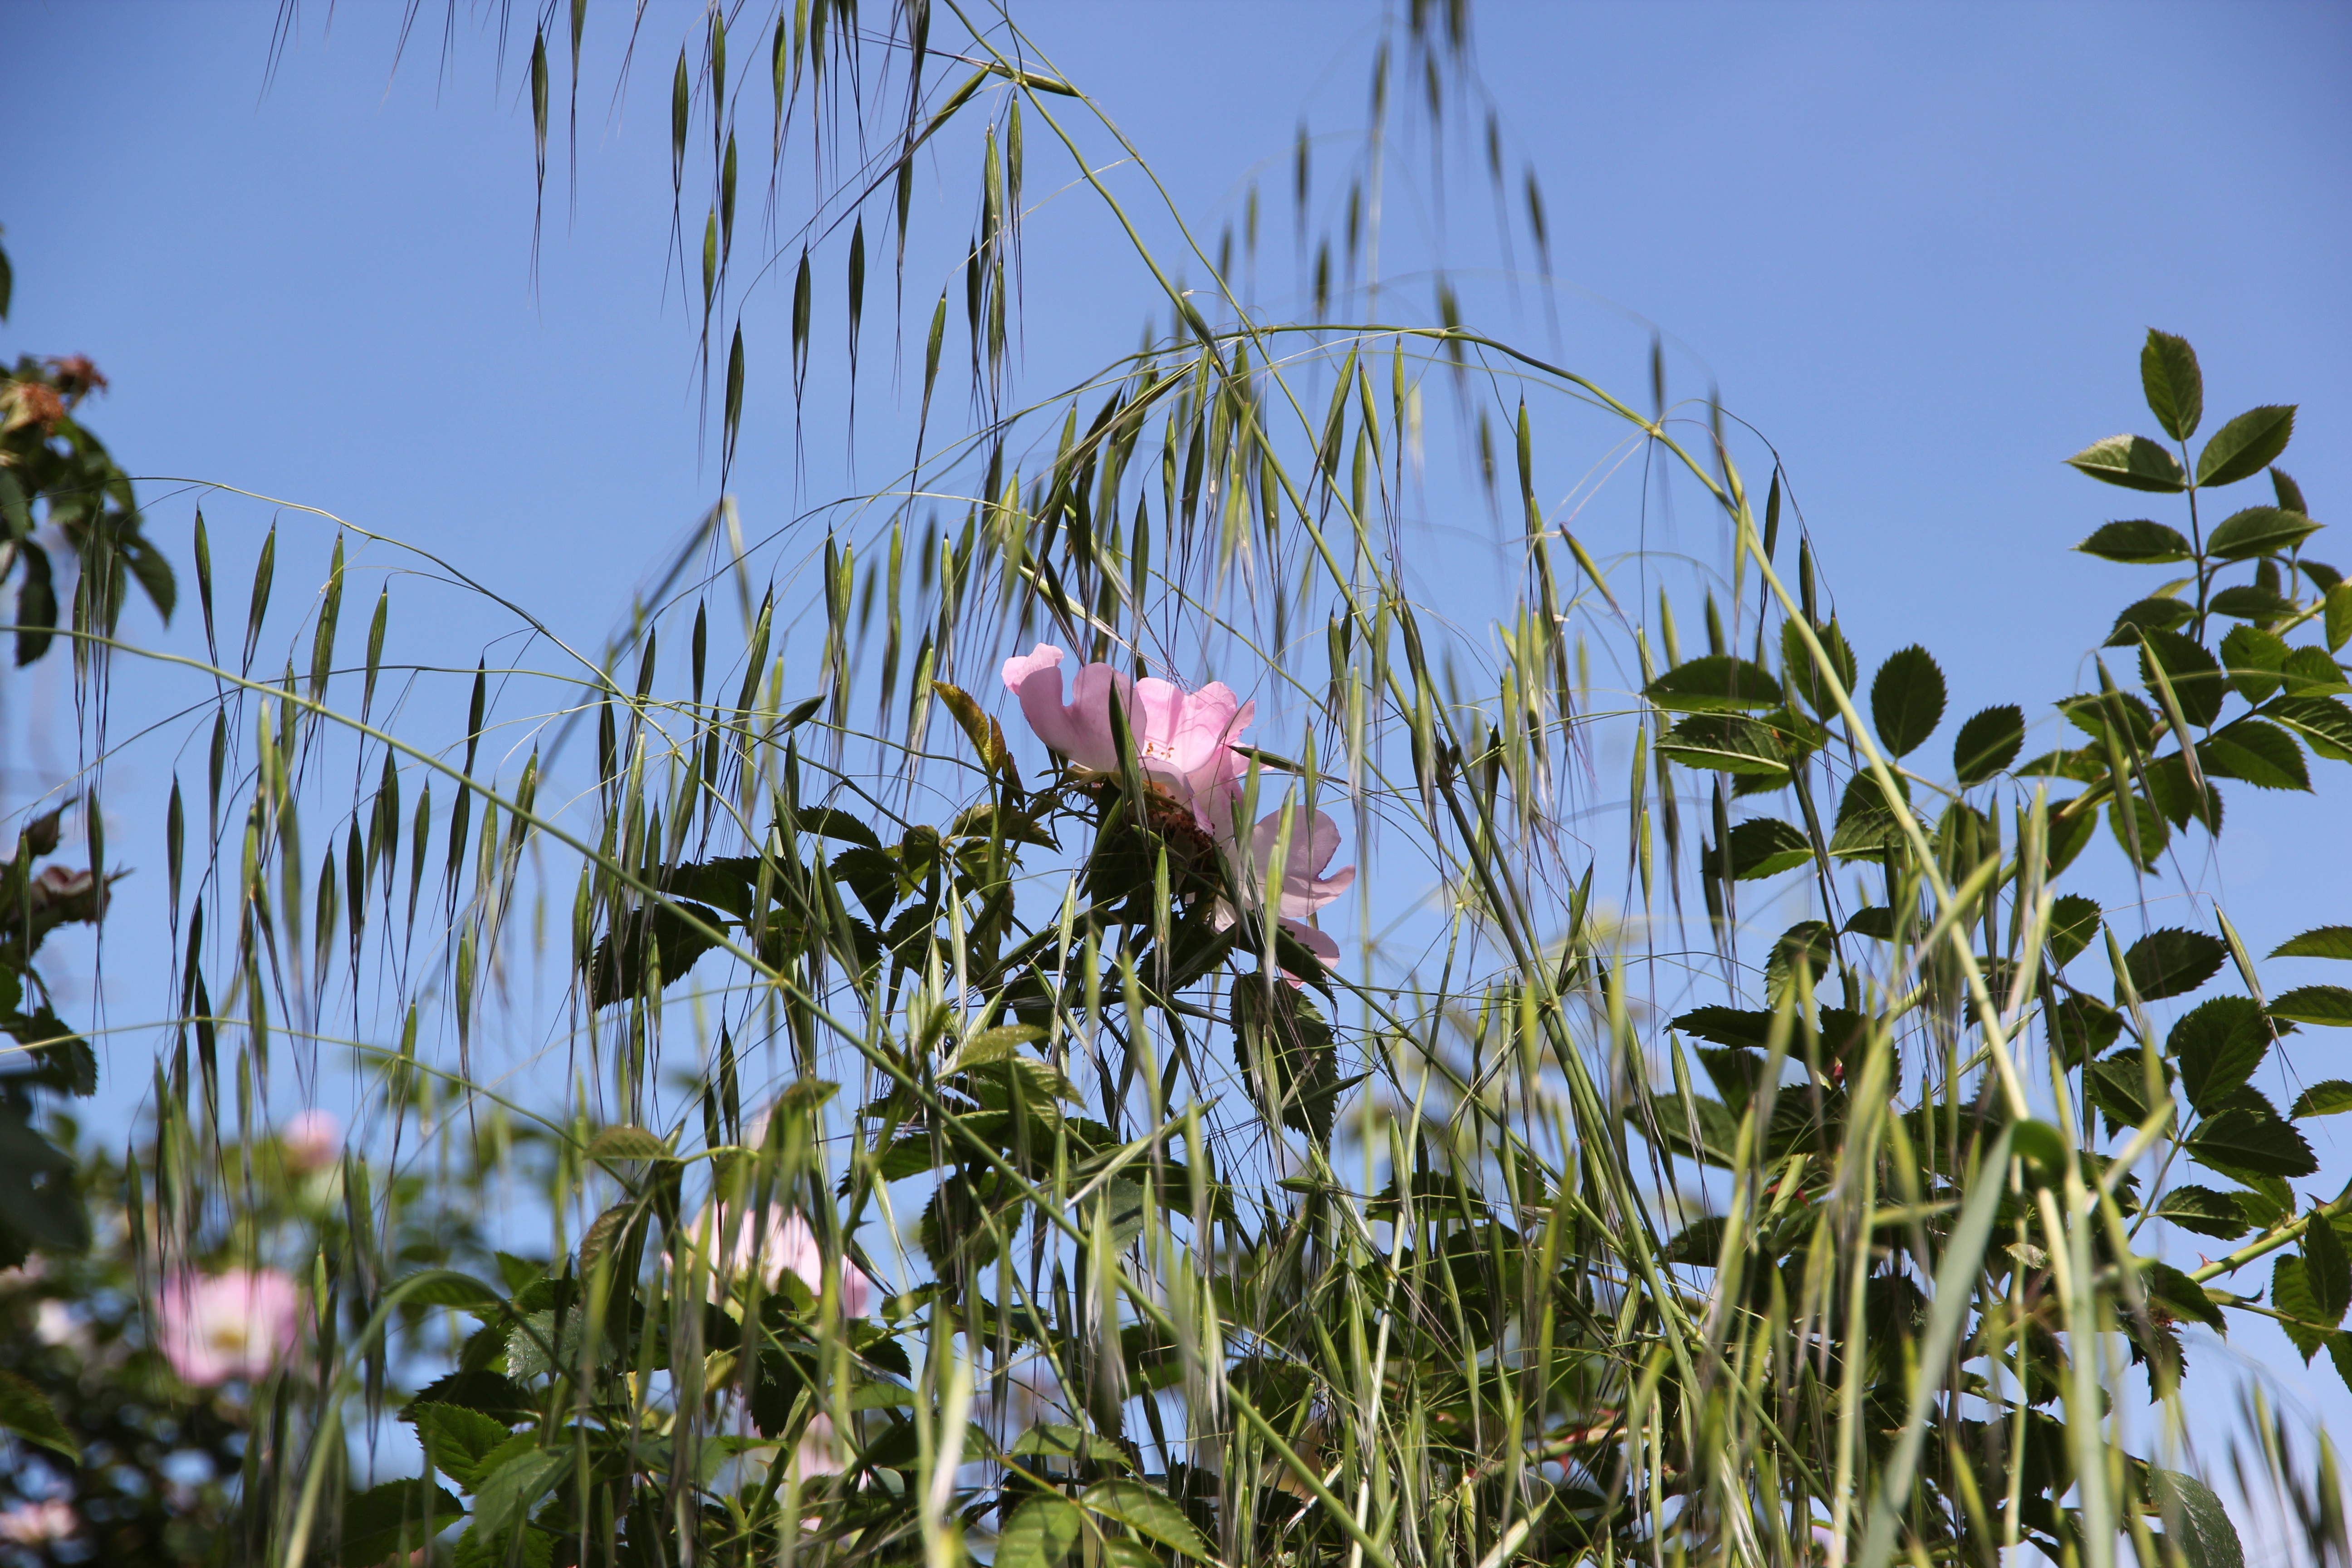
tree, nature, grass, plant, field, meadow, sunlight, leaf, flower, wind, rose, green, crop, botany, agriculture, pink, flora, plants, flowering plant, grass family, land plant, phragmites, arecales